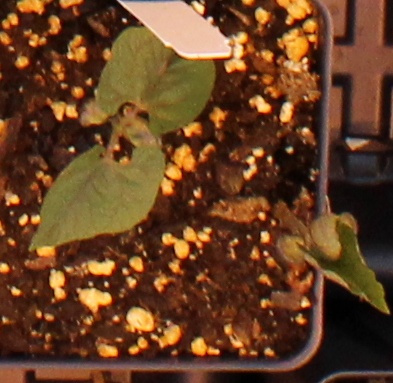
Label: Blackbean